Daddy-Long-Legs (2005 film)

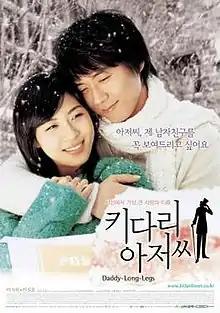
Theatrical release poster

Daddy-Long-Legs is a 2005 South Korean romance film. It was one of four Korean movies screened at the 2006 International Fajr Film Festival in Iran. The story is loosely inspired by the 1912 novel "Daddy-Long-Legs" by Jean Webster.